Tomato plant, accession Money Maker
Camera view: horizontal (90 deg, fisheye); turntable rotation: 150 degrees
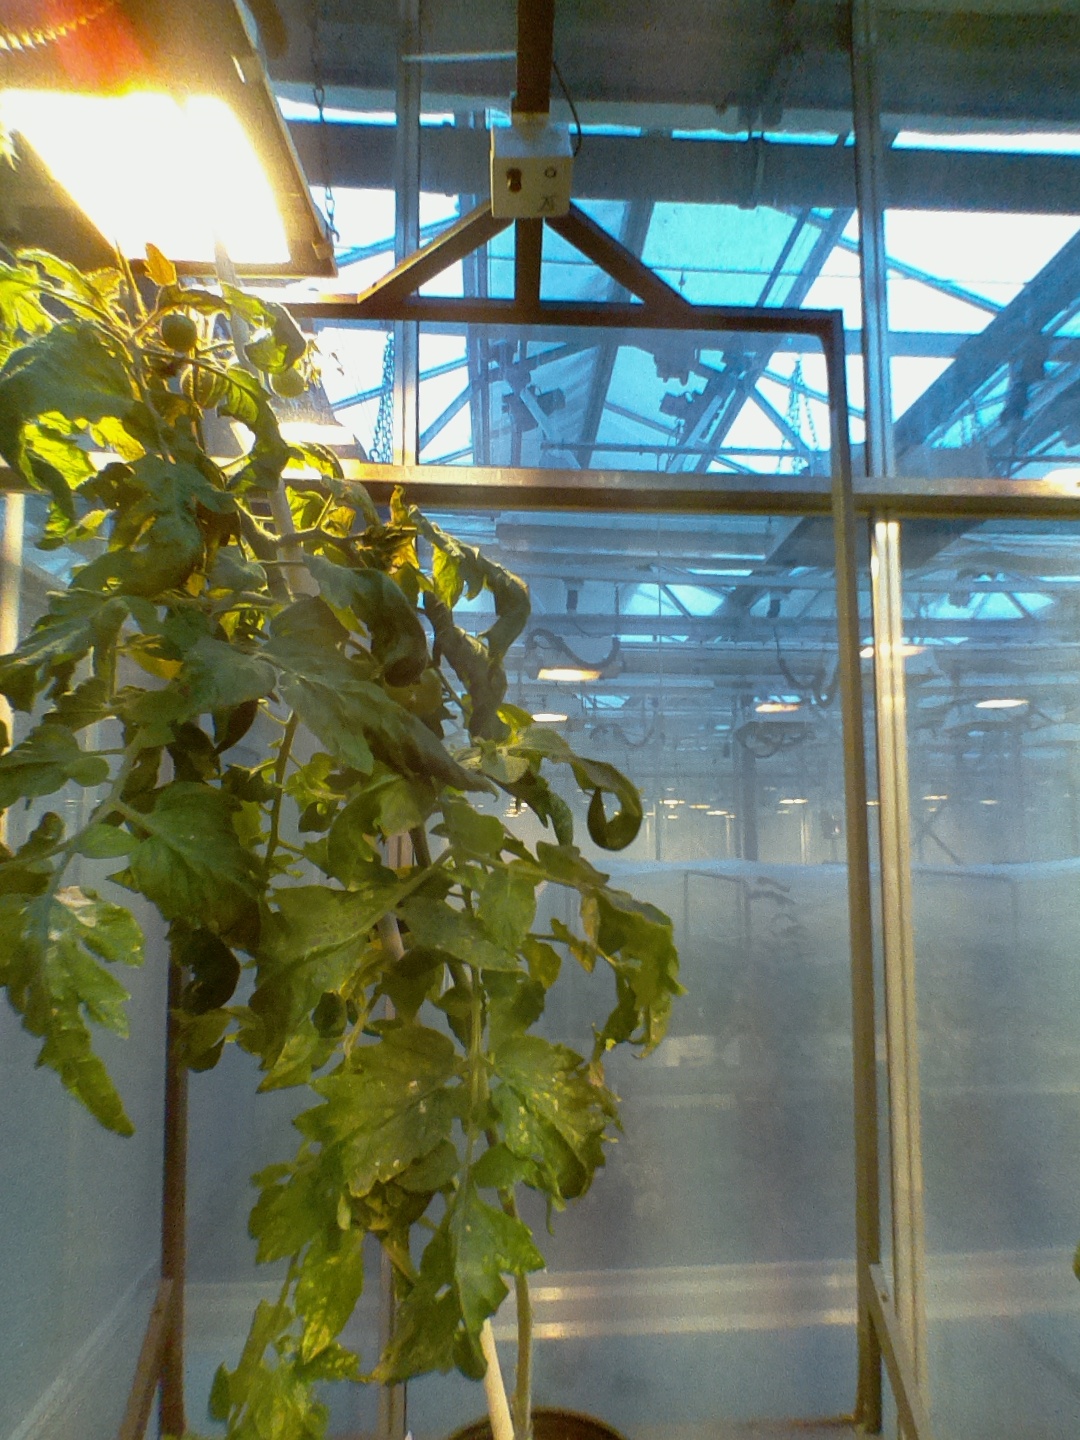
BBCH growth stage 75: 50%-60% of final fruit size